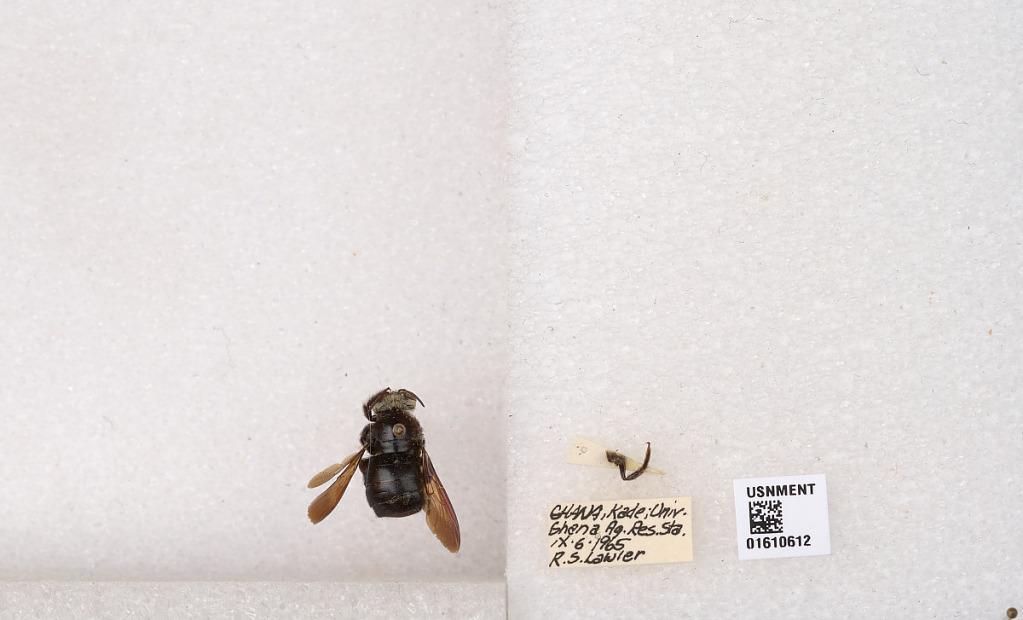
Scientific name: Xylocopa (Koptortosoma) albiceps Fabricius
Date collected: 1965-9-6
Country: Ghana
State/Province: Eastern
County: Kwaebibirem
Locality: Kade; Univ. Ghana Ag. Res. Sta.
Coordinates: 6.09482, -0.833275